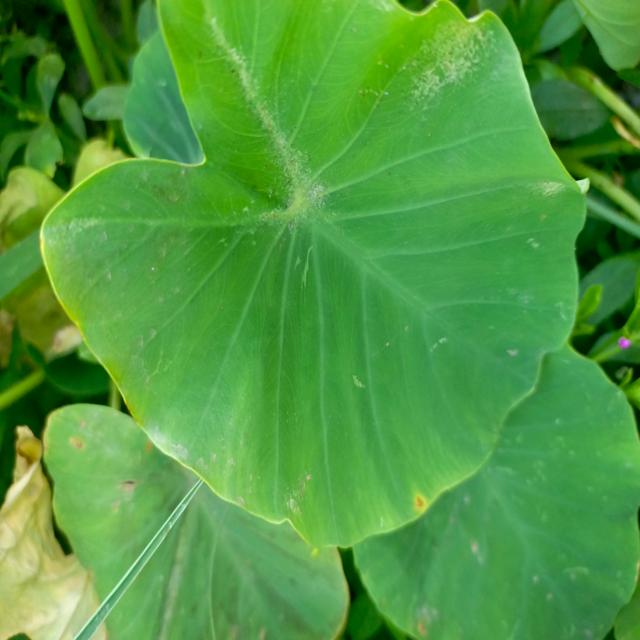
Label: Early_Blight